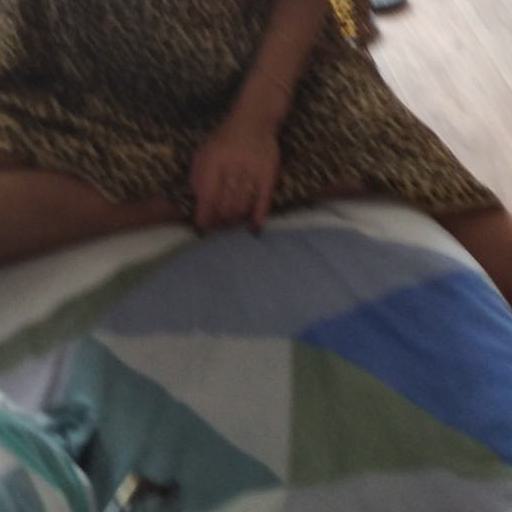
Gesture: no_gesture